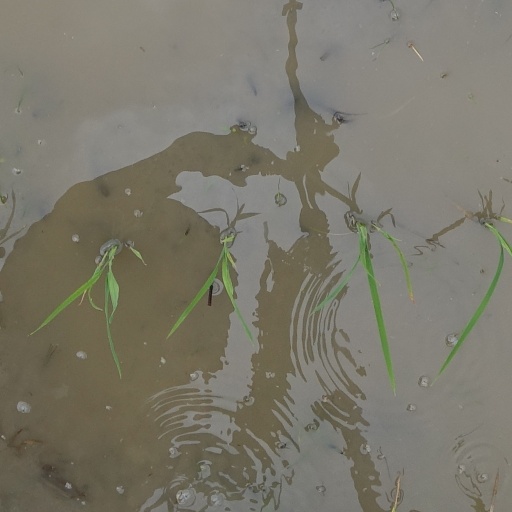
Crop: rice